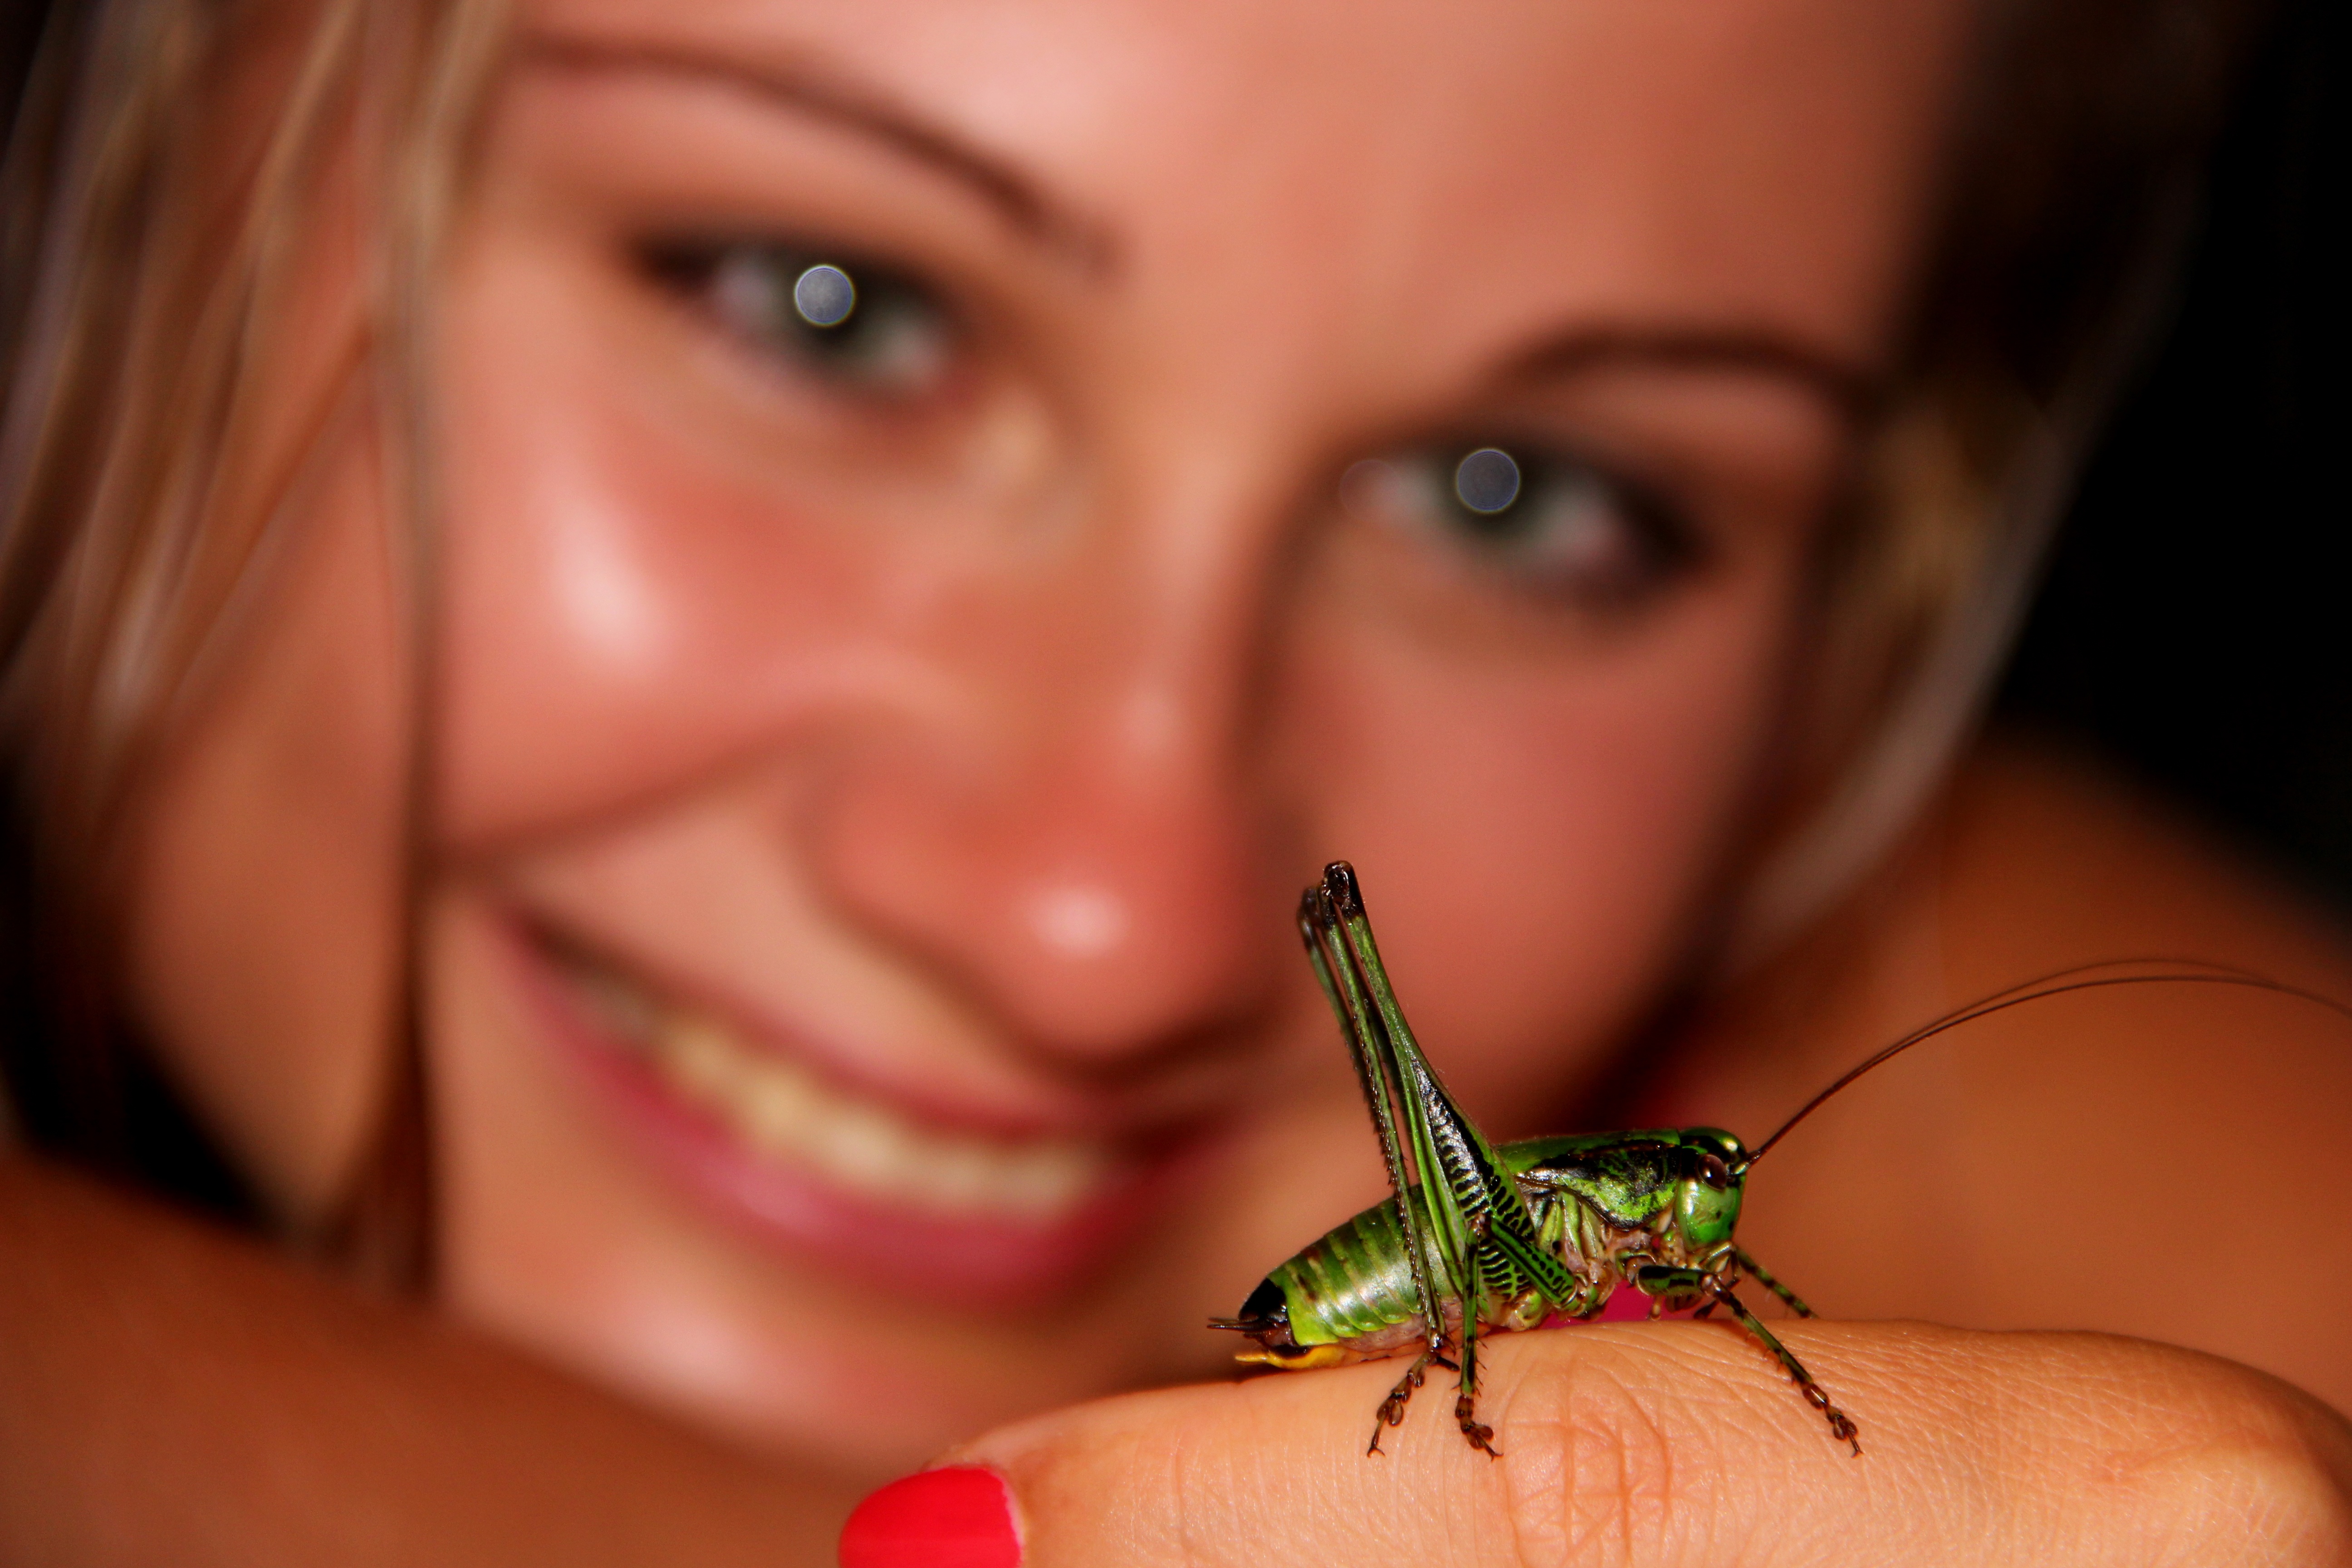
hand, girl, photography, finger, green, red, insect, friendship, lip, invertebrate, mouth, close up, human body, face, nose, eye, head, skin, organ, grasshopper, beetle, macro photography, sense